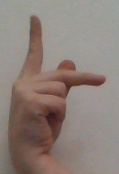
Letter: dha